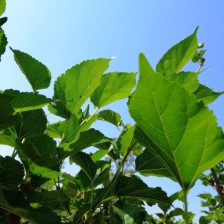
Variety: ChiangMai60